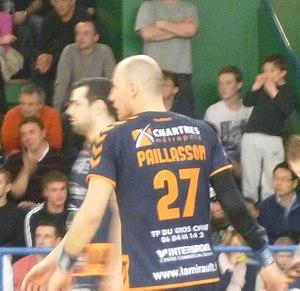
Emeric Paillasson
Émeric Paillasson, né le 13 juin 1982 à Saint-Martin-d'Hères, est un handballeur français évoluant dans les années 2000 et 2010 comme arrière spécialiste de la défense.